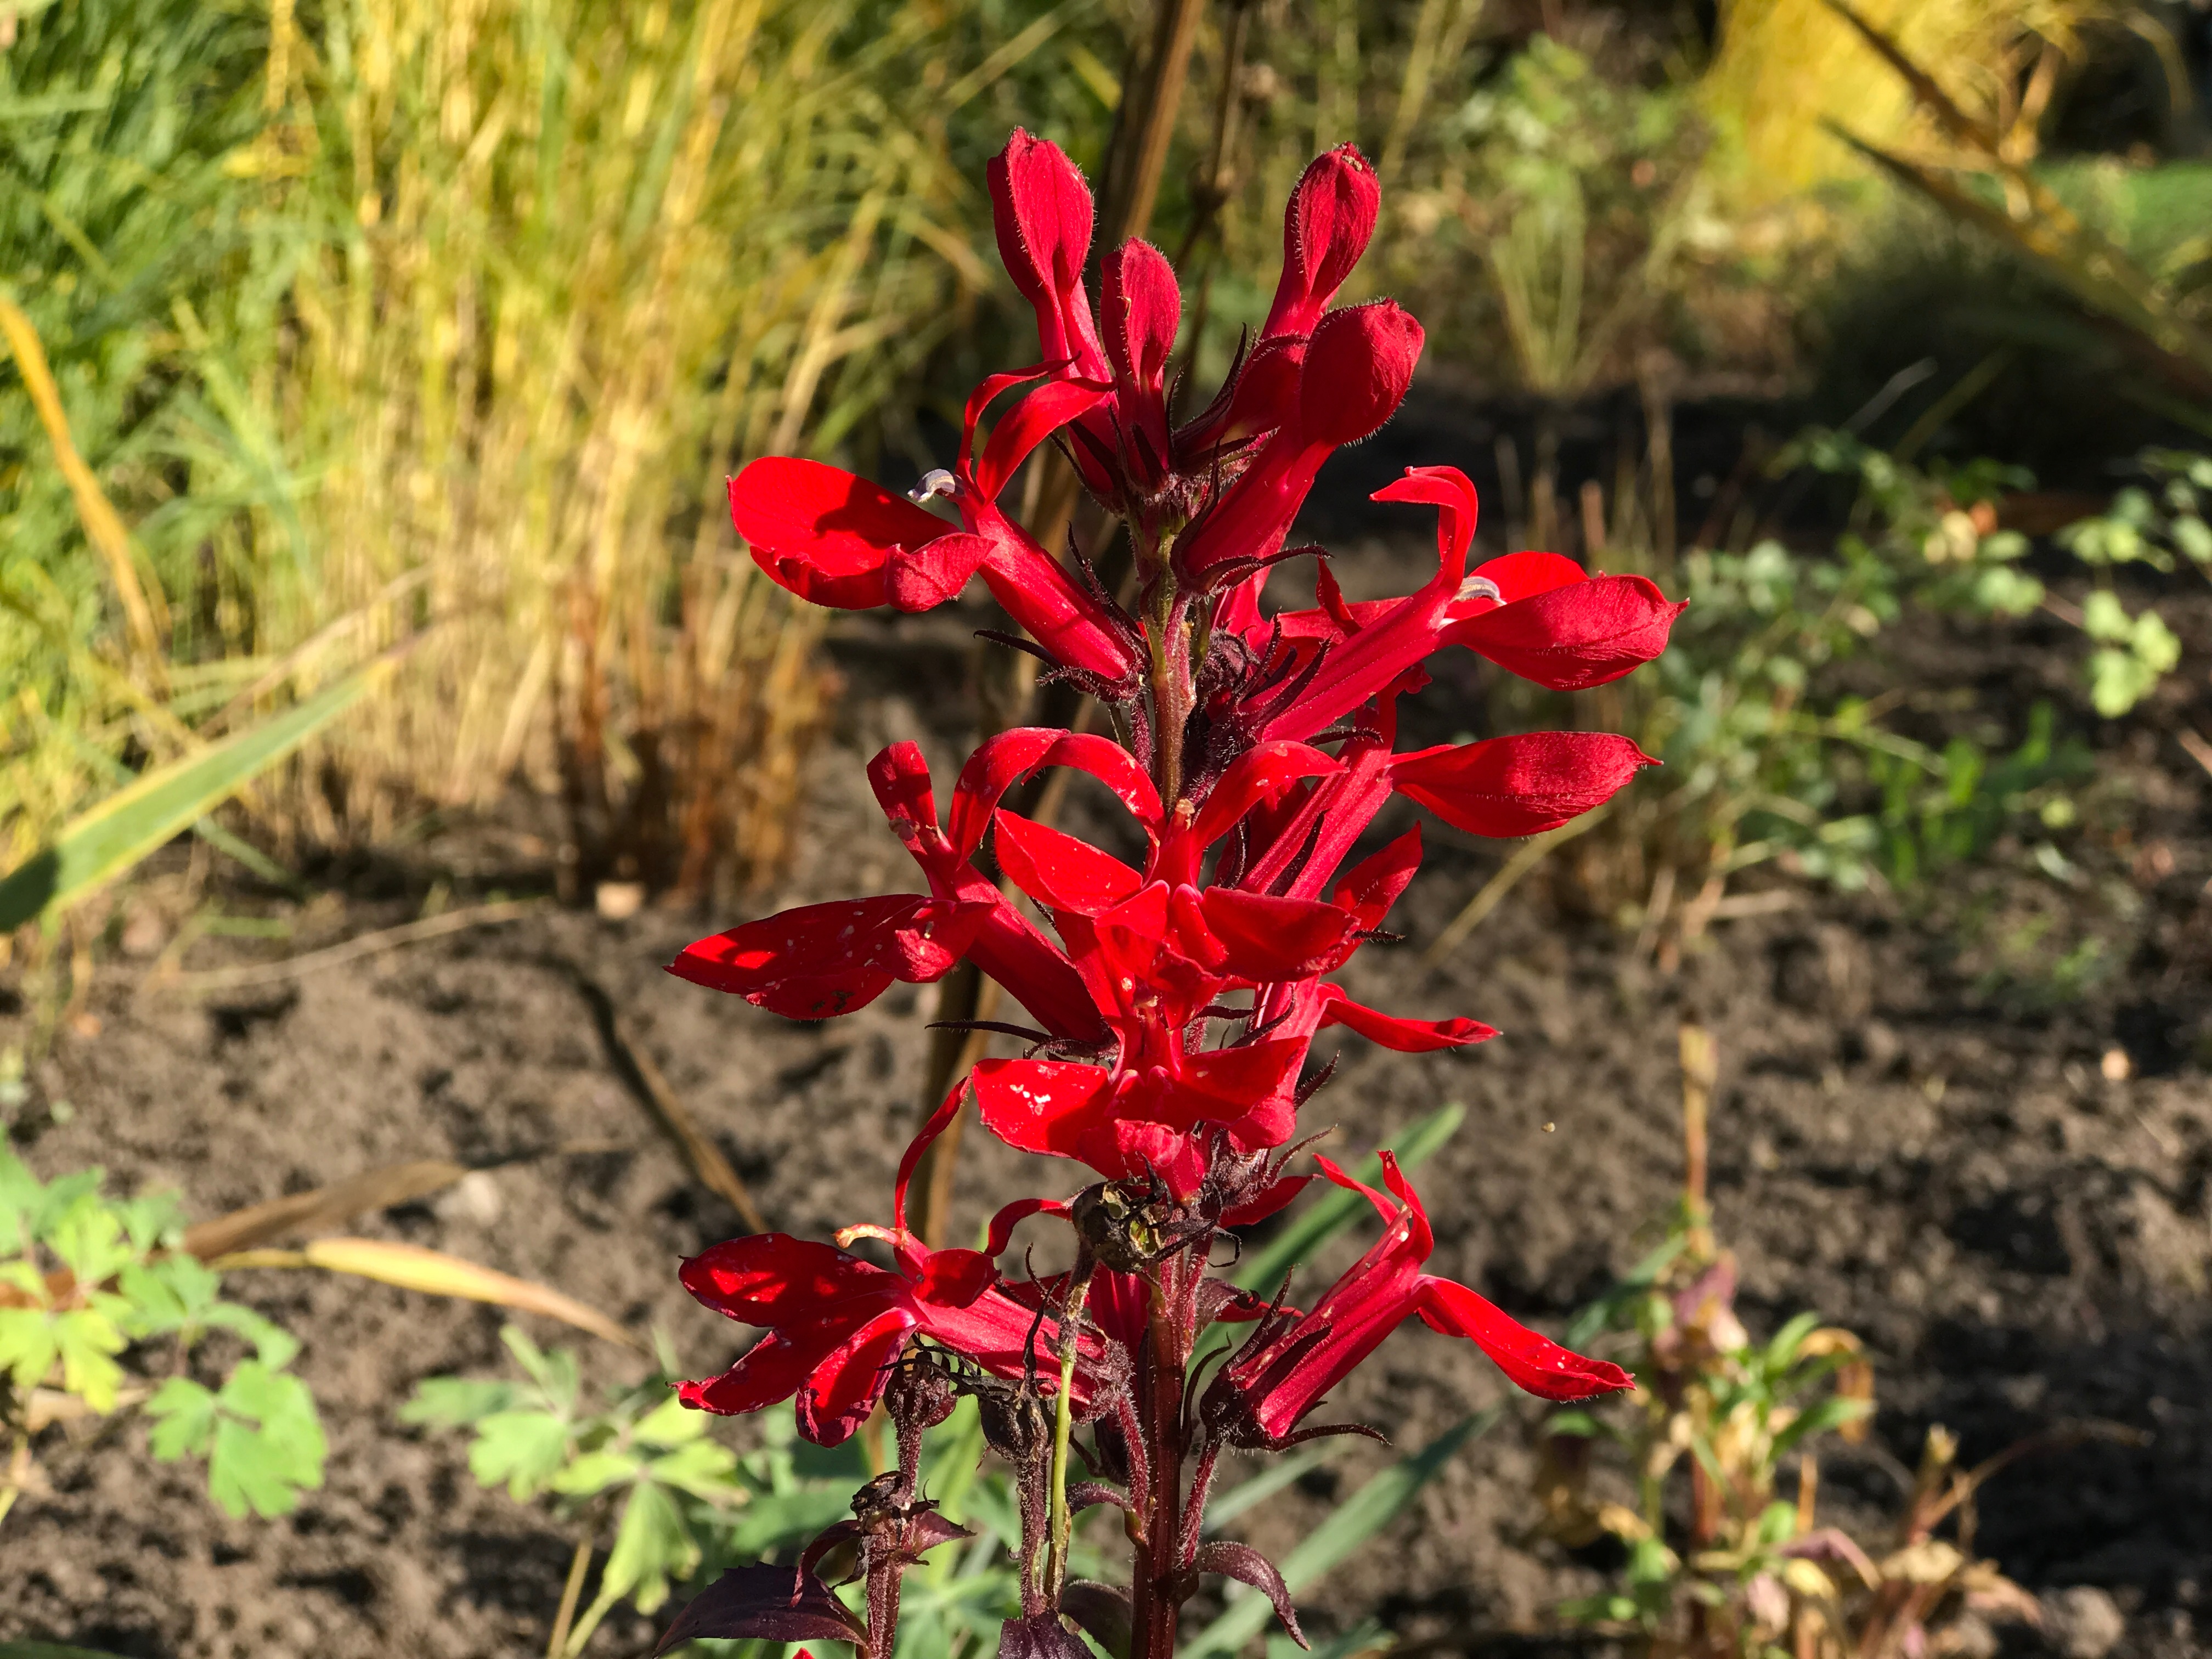
plant, leaf, flower, red, herb, produce, botany, garden, flora, wildflower, shrub, flowering plant, land plant, canna family, castilleja